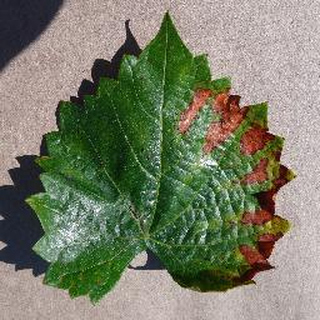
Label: grape_esca_black_measles